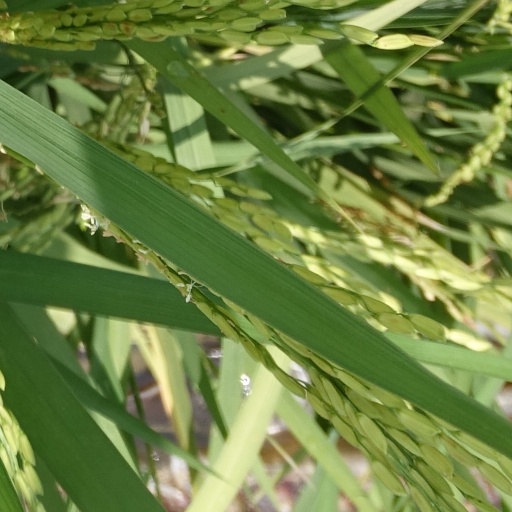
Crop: rice